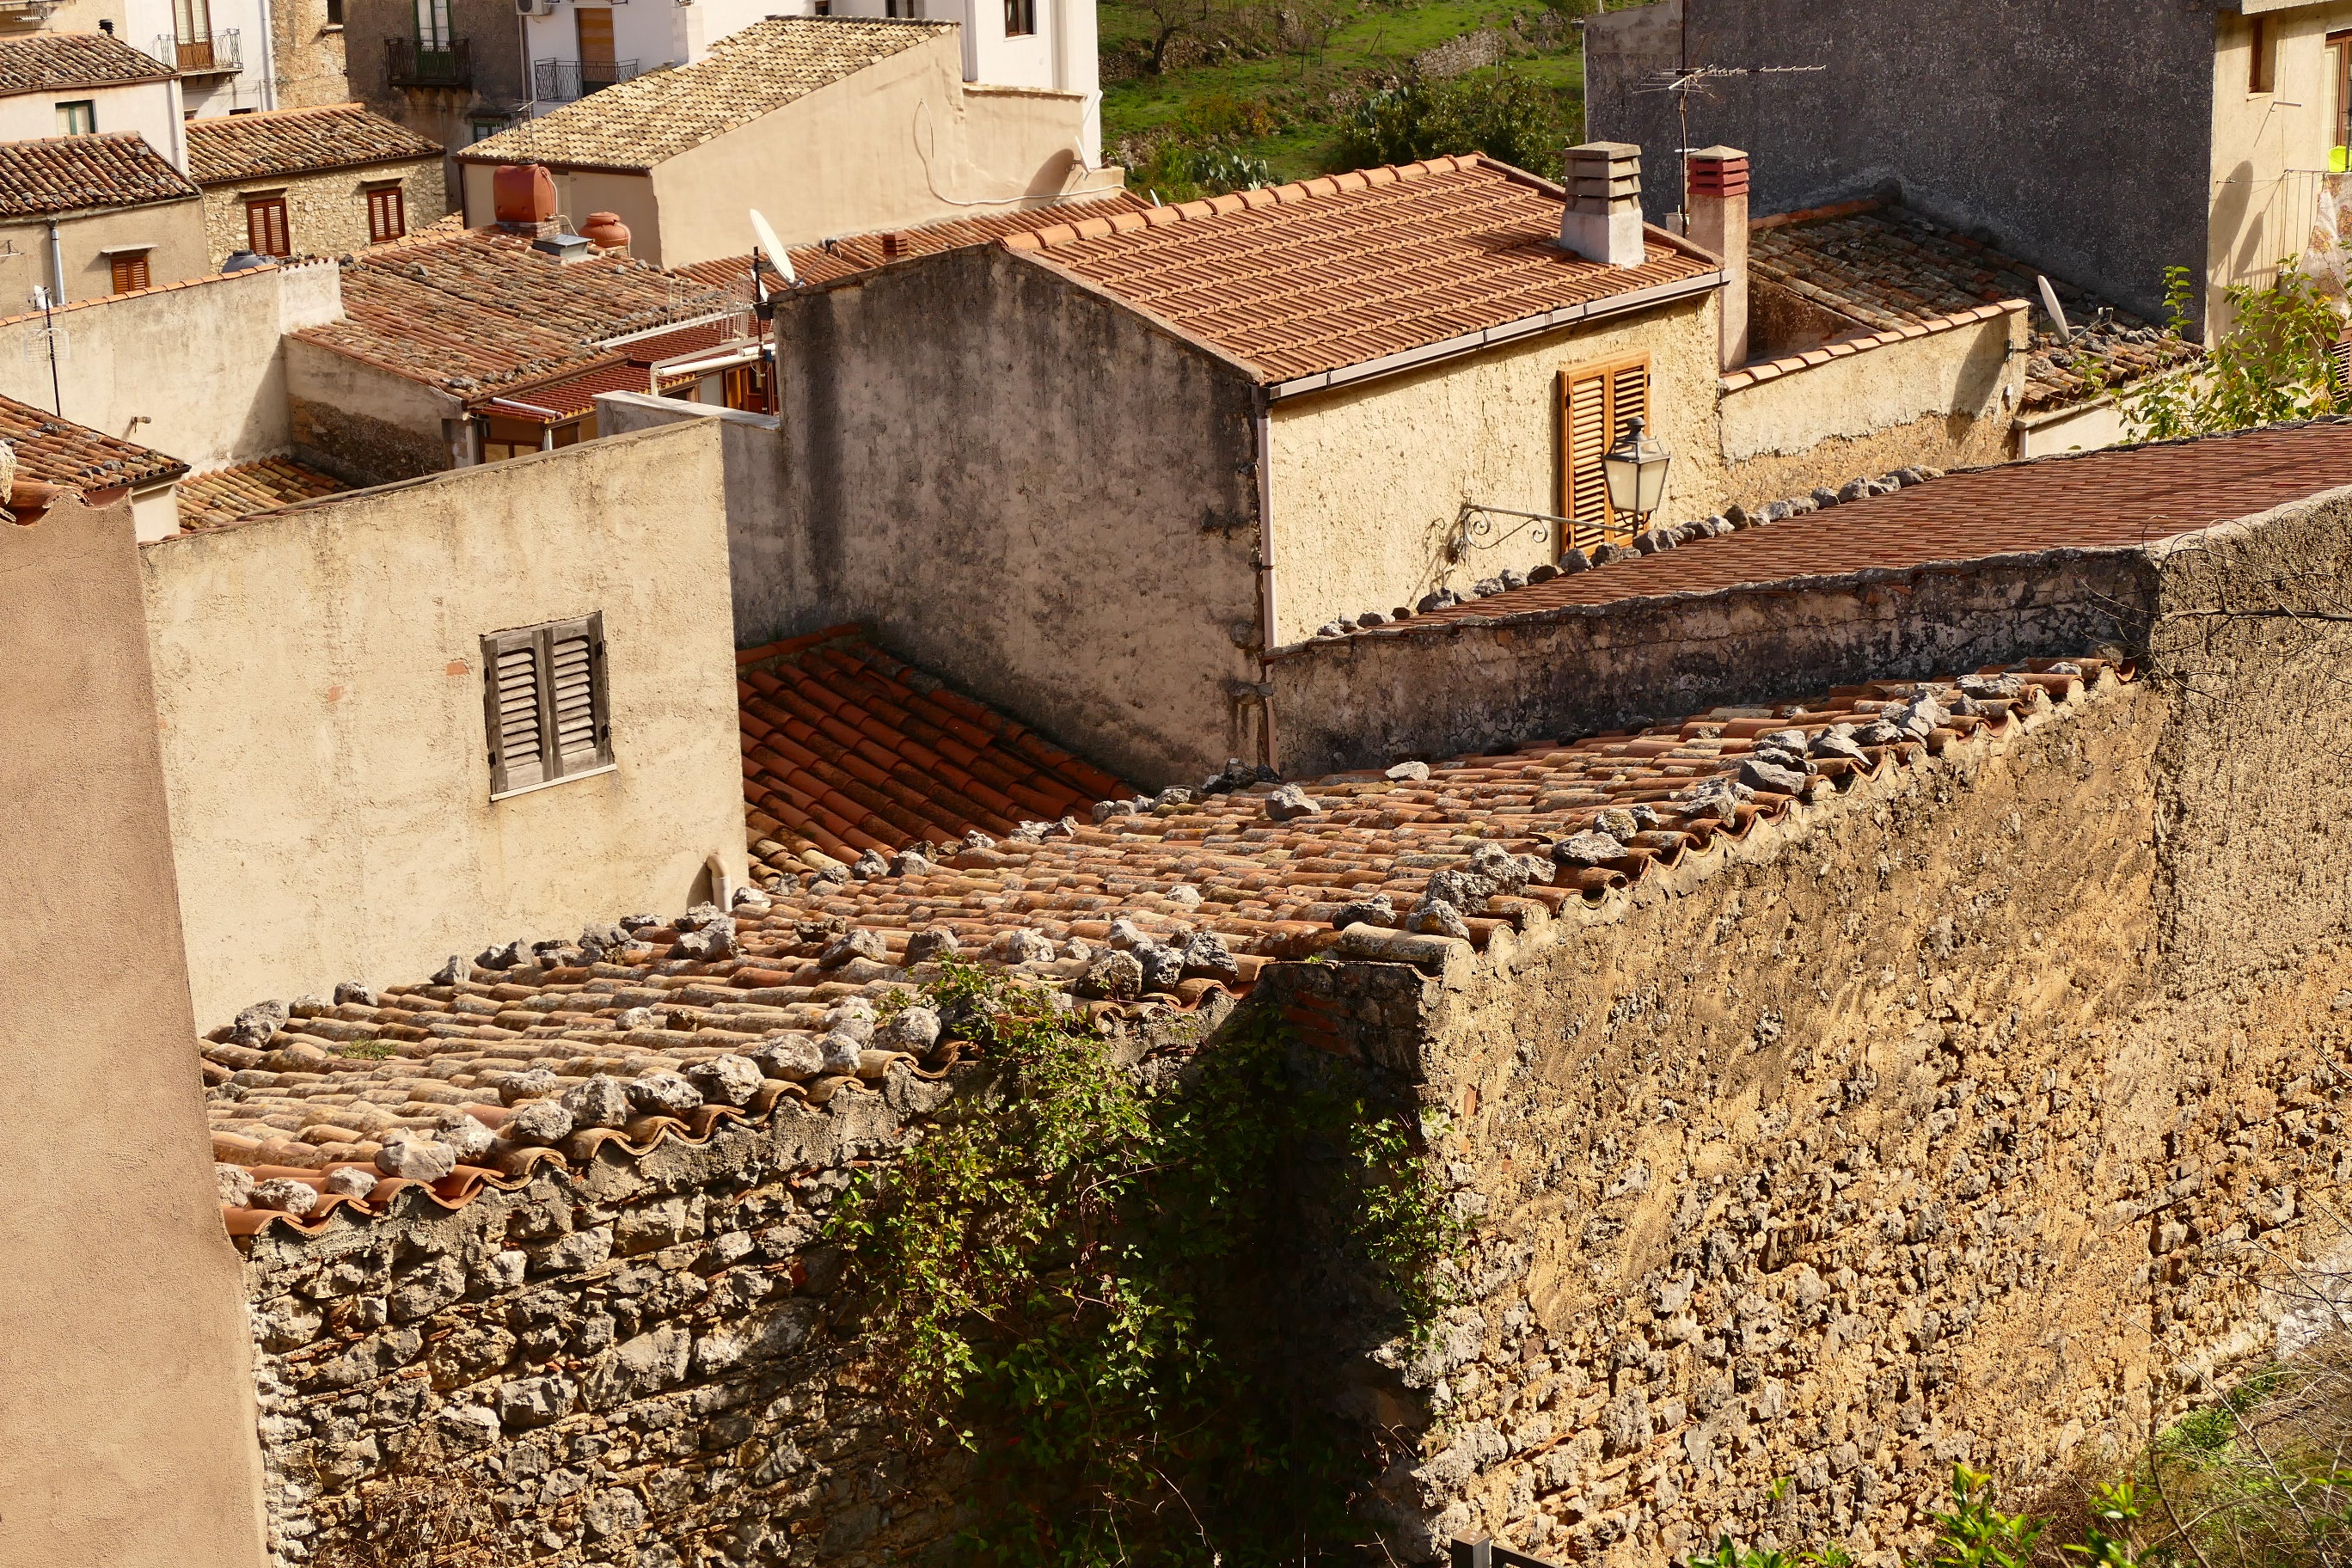
architecture, track, wall, village, holiday, fortification, brick, waterway, ruins, brickwork, sicily, rural area, ancient history